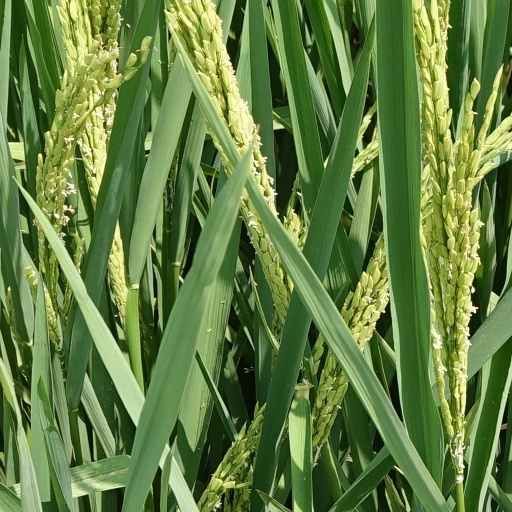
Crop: rice